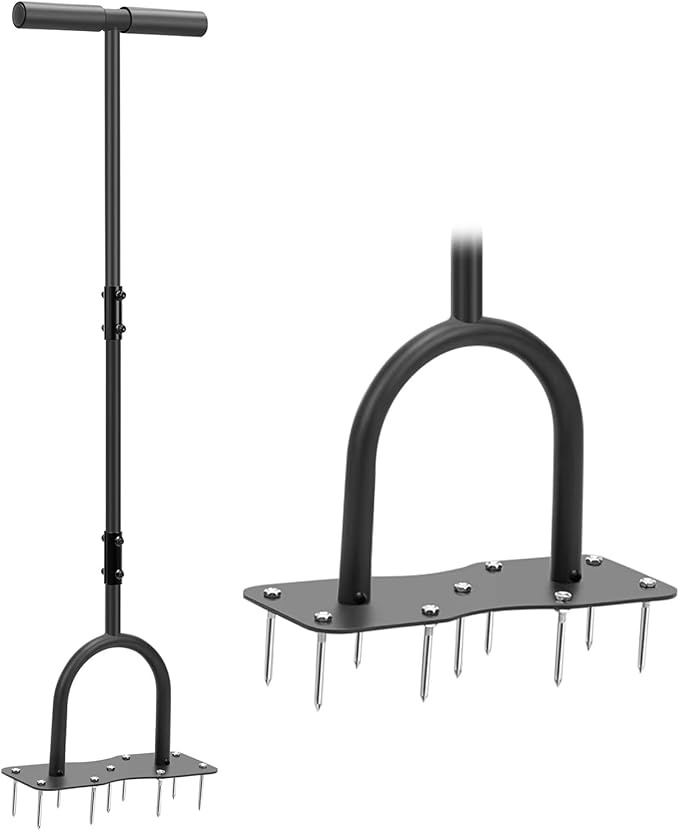
9-Spike Lawn Aerator Tool, Spike Metal Manual Dethatching Soil Aerating Lawn with, Grass Aerator Garden Tools, Durable U-Shape Steel Structure, Super Easy Installation, 39.4''
About This High Quality -- When you take the package and assemble it, you'll find a heavy sense of quality, the frosted finish, the 5mm thickness of the bottom steel plate, and the foam handle. Simple and Firm Clamping Structure -- The clamp design firmly locks the handle so that the entire handle is like a complete uncut floor steel pipe， you just need 5 minutes to asseble it. A Solution for Compact Lawn Soil -- Manual lawn plug aerators help to loosen soil and reduce soil compaction. It can permit nutrients, oxygen and water to penetrate into plant roots effectively and help plants grow better. Galvanized Steel Spikes- The spikes are made of sturdy and durable galvanized steel, making it rust-proof, anti-corrosive, and ensuring a long service life. What You Can Get -- a 39.4" Lawn Aerator, a user manual, a 12 months service. Please be easy to contact us at any time, we are always waiting for you. Overview Brand : SILKPE Color : BLACK Material : Alloy Steel Item dimensions L x W x H : 11 x 4.4 x 39.4 inches Manufacturer : SILKPE
Brand: yourfpv.net
Category: Home & Garden > Lawn & Garden > Outdoor Power Equipment > Lawn Aerators & Dethatchers > Lawn Aerators